Białystok City Market

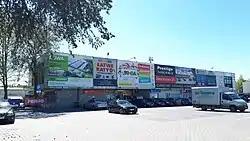
Main entrance to the market

City market in Bialystok is a retail market located in Kawaleryjska Street 19/23 in Bialystok, Podlaskie Voivodeship in north-eastern Poland. For years it has been the largest commercial facility in the Podlaskie Voivodeship, with an area of almost 90,000 sq m. and over 2,000 permanent sales outlets.